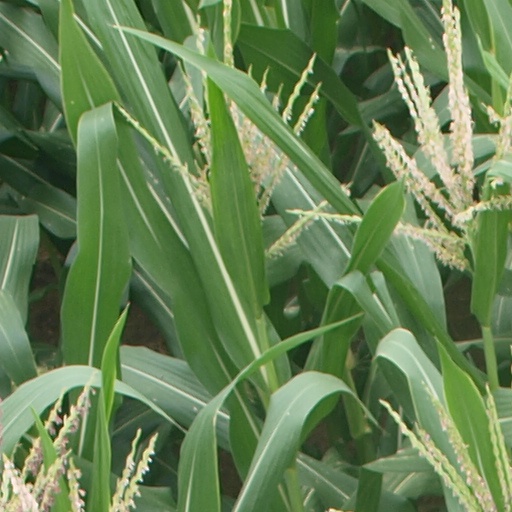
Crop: maize; corn